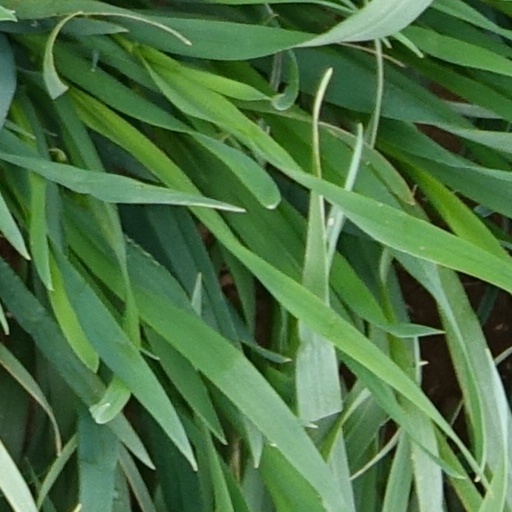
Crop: wheat